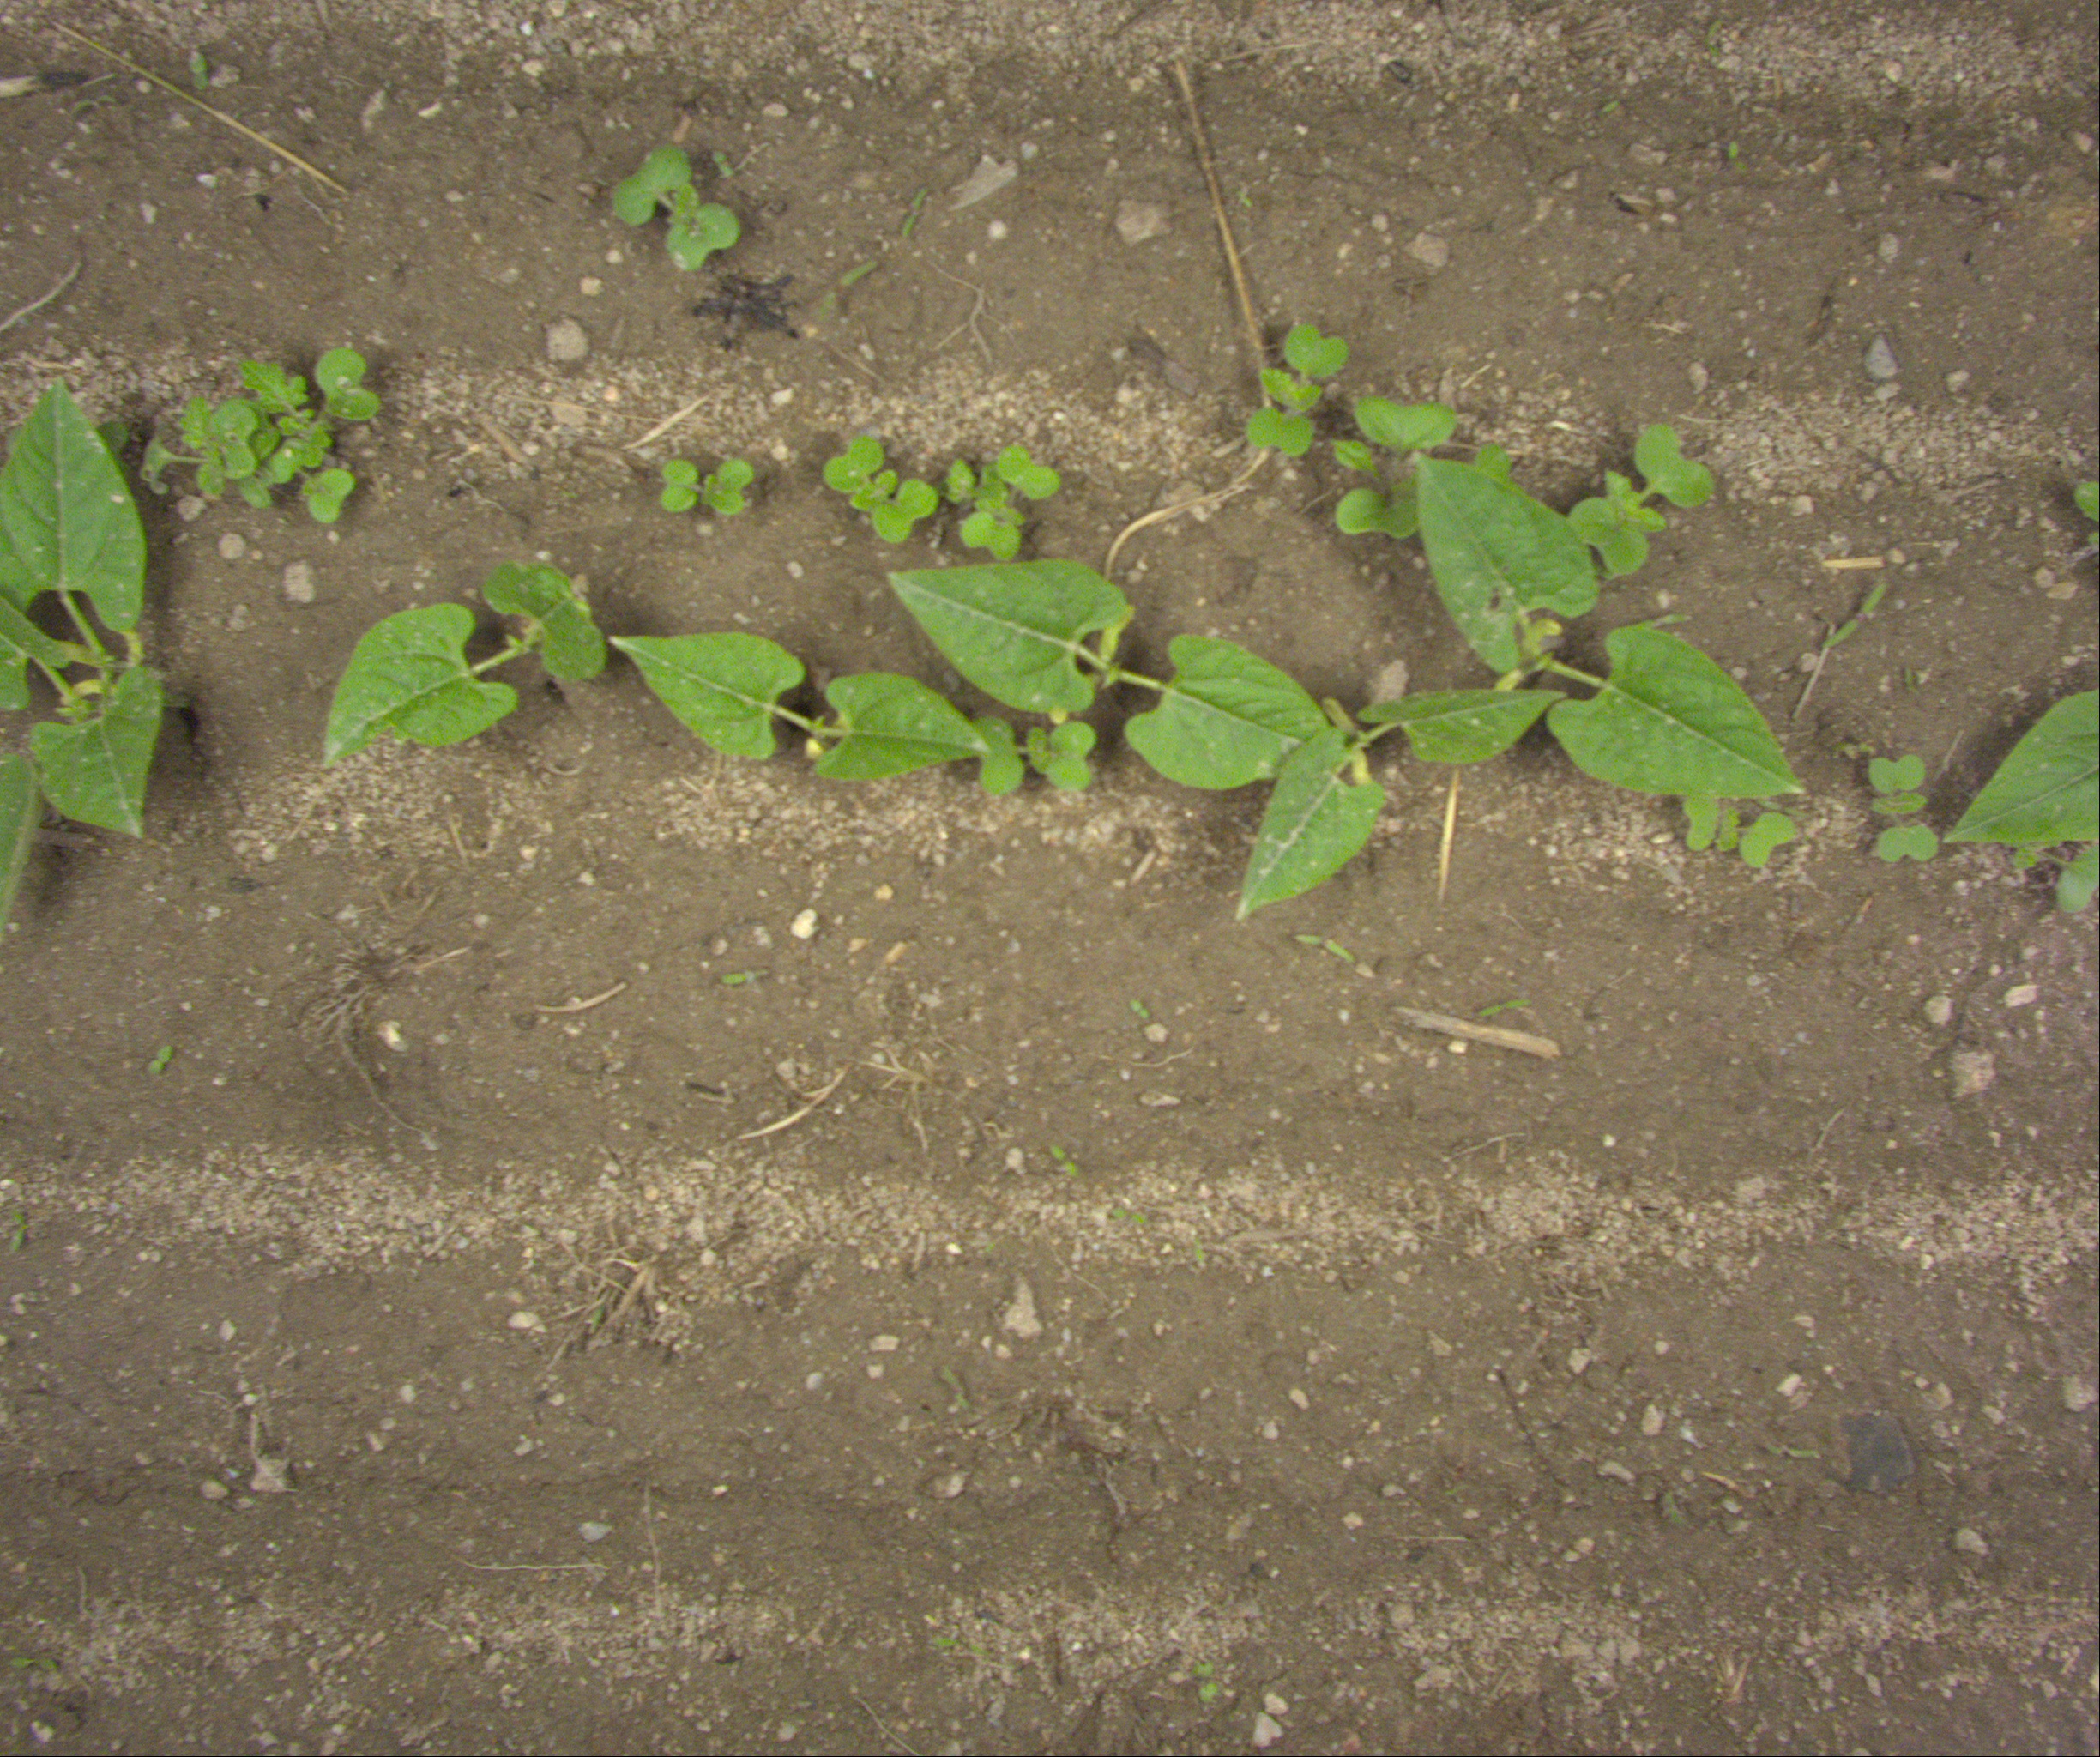
Crop: bean
Objects: bean, bean, bean, bean, bean, bean, stem_bean, stem_bean, stem_bean, stem_bean, stem_bean, stem_bean